Guntis Valneris

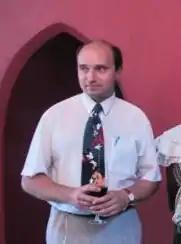
Guntis Valneris (2002).

Guntis Valneris (born September 6, 1967 in Riga) is a Latvian draughts player. He was the 1994 World champion in international draughts, a two-time European champion (1992, 2008), two-time World champion in fast draughts (1999, 2007), three-time Junior World champion (1984–1986), and multiple-time Latvian national champion.